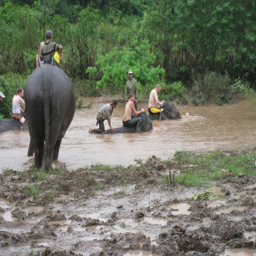
some elephants partially submerged i water with people riding them
People are riding elephants in the muddy water.
A group of people crossing a river on elephants.
A group of people riding on elephants through a muddy river.
A group of people sitting on elephants in the water.